Veer Surendra Sai Institute of Medical Sciences and Research

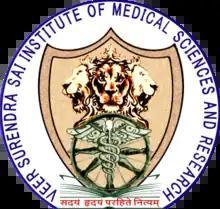
Crest of VIMSAR

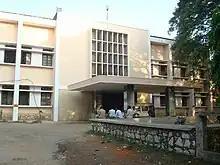

Veer Surendra Sai Institute of Medical Sciences and Research (VIMSAR), is a public medical college and hospital in Sambalpur, Odisha, India. Established in 1959, it imparts medical education at both the undergraduate and postgraduate levels.